Sainte-Marie, Ardennes

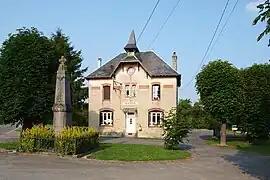
The town hall in Sainte-Marie

Sainte-Marie is a commune in the Ardennes department in northern France.